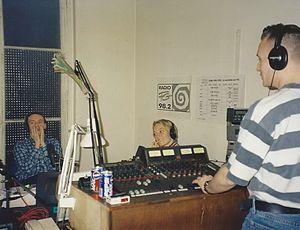
Studio Antenne de Radio FG, 51 rue de Rivoli à Paris (1er) de 1994 à 1995. Emission ""FG Matin"" présentée par Ludovic et Gwenola, réalisée par Jean-Marc."
Radio FG est une station de radio musicale française diffusant principalement house et techno depuis ses studios situés à Paris.